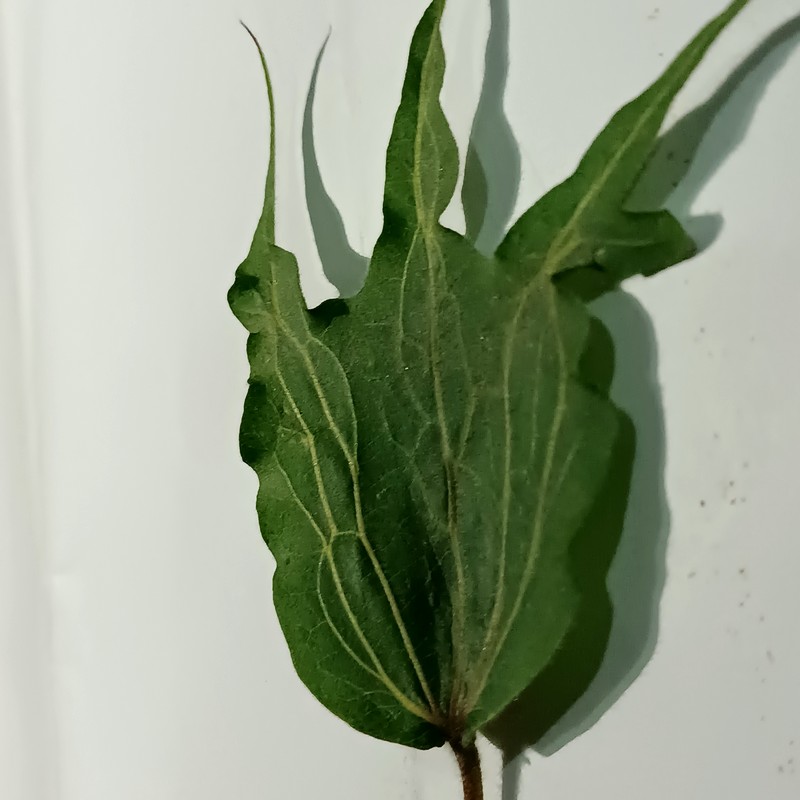
Label: Herbicide Growth Damage